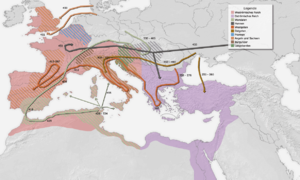
Folkevandringstiden
Kort over Europa med nogle af Folkevandringstidens vandringer indtegnet med pile og årstal. Kortet viser hverken frankernes, burgundernes, svebernes (i Gallien og Spanien), briternes i Bretagne, slavernes eller magyarernes vandringer i Østeuropa.
Folkevandringstiden er de migrationsbølger, der fandt sted ca. mellem 200 e.Kr. og 700 i Europa. Skriftlige kilder fra perioden beretter om hyppige invasioner og plyndringer af fremmede folkeslag i Romerriget. Folkevandringstiden markerer overgangen fra antikken til middelalderen.